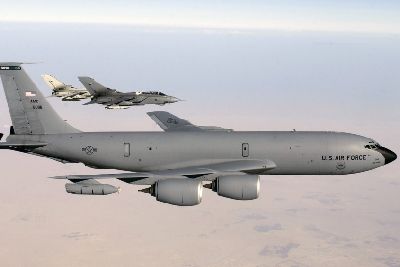
Vehicle type: Planes